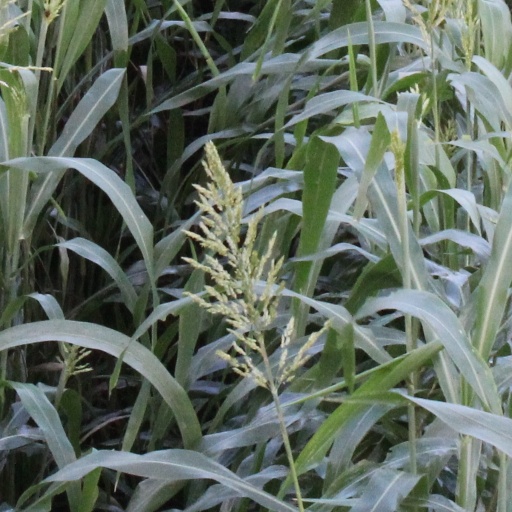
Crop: sorghum